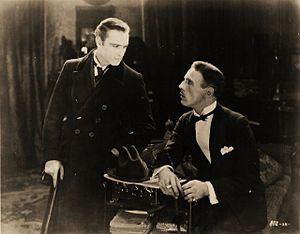
Sherlock Holmes, personnage de fiction inventé par Arthur Conan Doyle, a fait l'objet de nombreuses adaptations filmées, au cinéma comme à la télévision.
Sherlock Holmes contre Moriarty est un film muet américain réalisé par Albert Parker, sorti en 1922. L'intrigue du film s'inspire de la pièce de théâtre de 1899 écrite et jouée par William Gillette, tout en y ajoutant des modifications importantes.